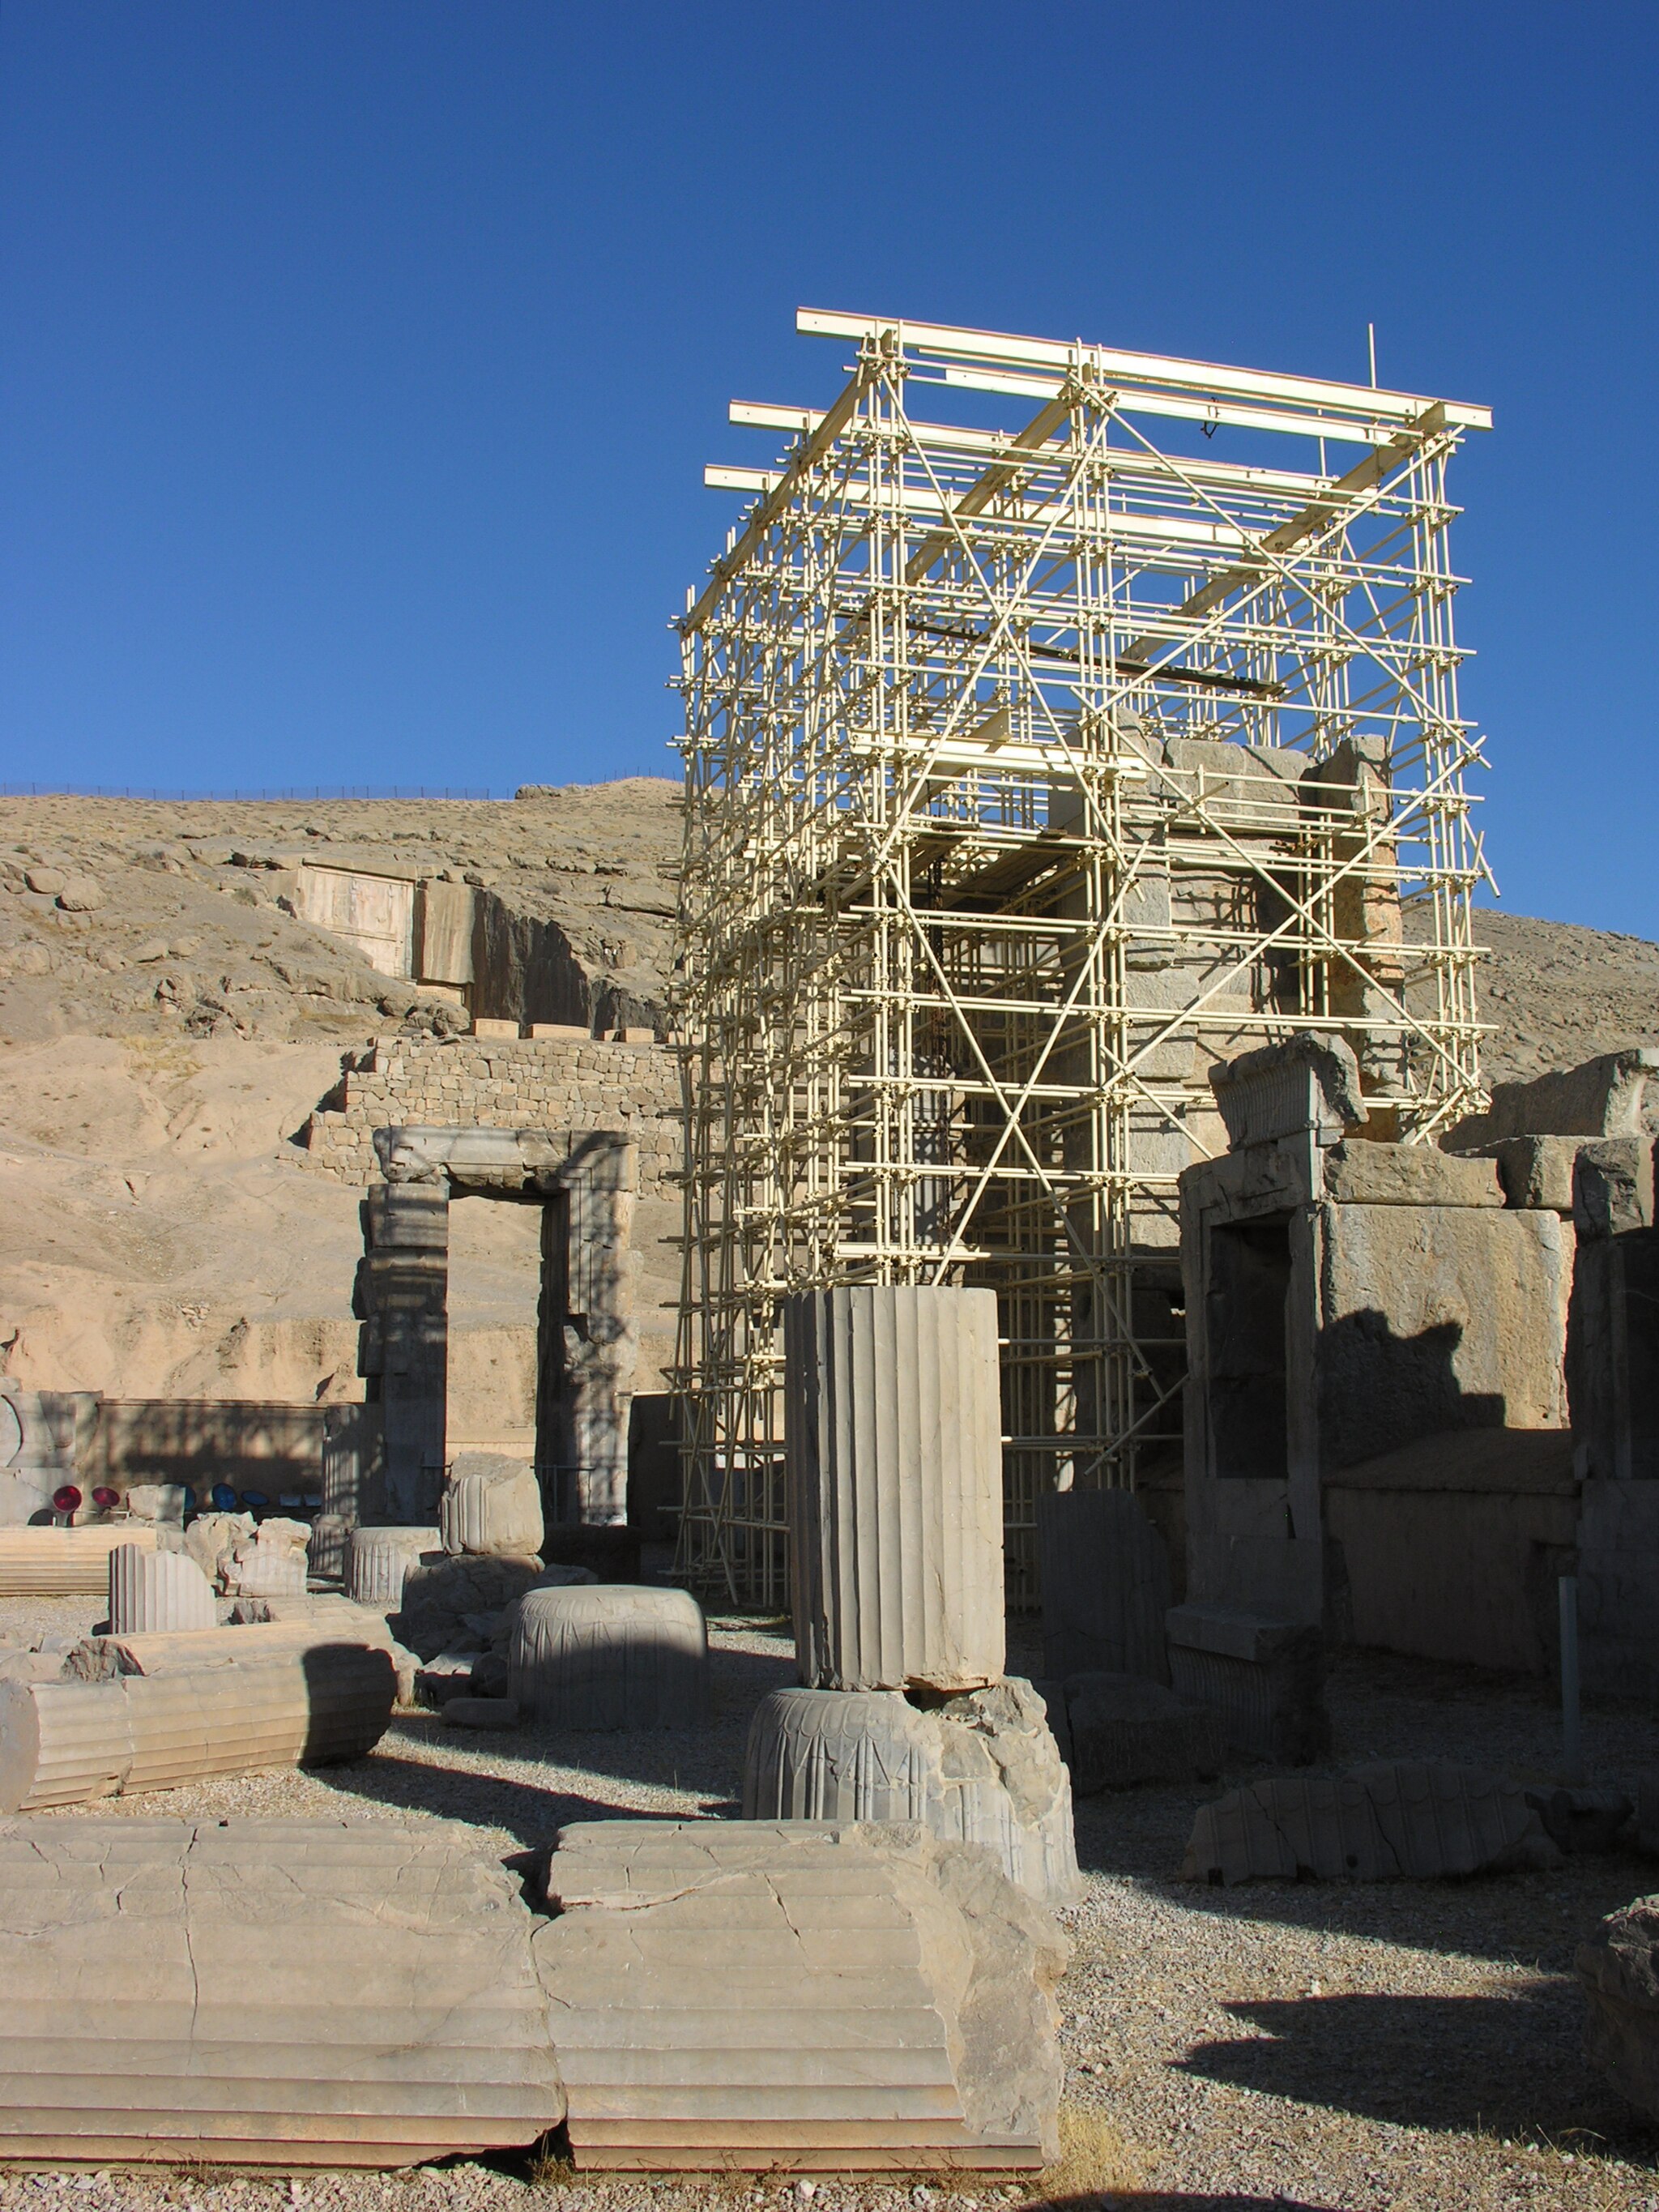
Title: Persepolis 24.11.2009 11-23-27
Description: Iran , Hall of 100 columns
Date: 2009-11-24
Categories: Taken with Nikon Coolpix 8800, Hall of hundred columns, Files with coordinates missing SDC location of creation, 2009 in Persepolis, Iran photographs taken on 2009-11-24, Files by User:simisa